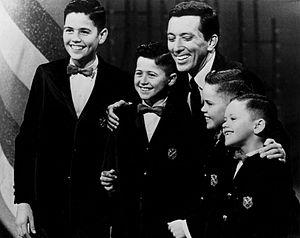
The Osmonds est un groupe américain de musique pop, formé en 1958 à Ogden dans l'Utah.